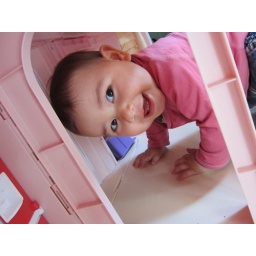
Gemma in her pink house